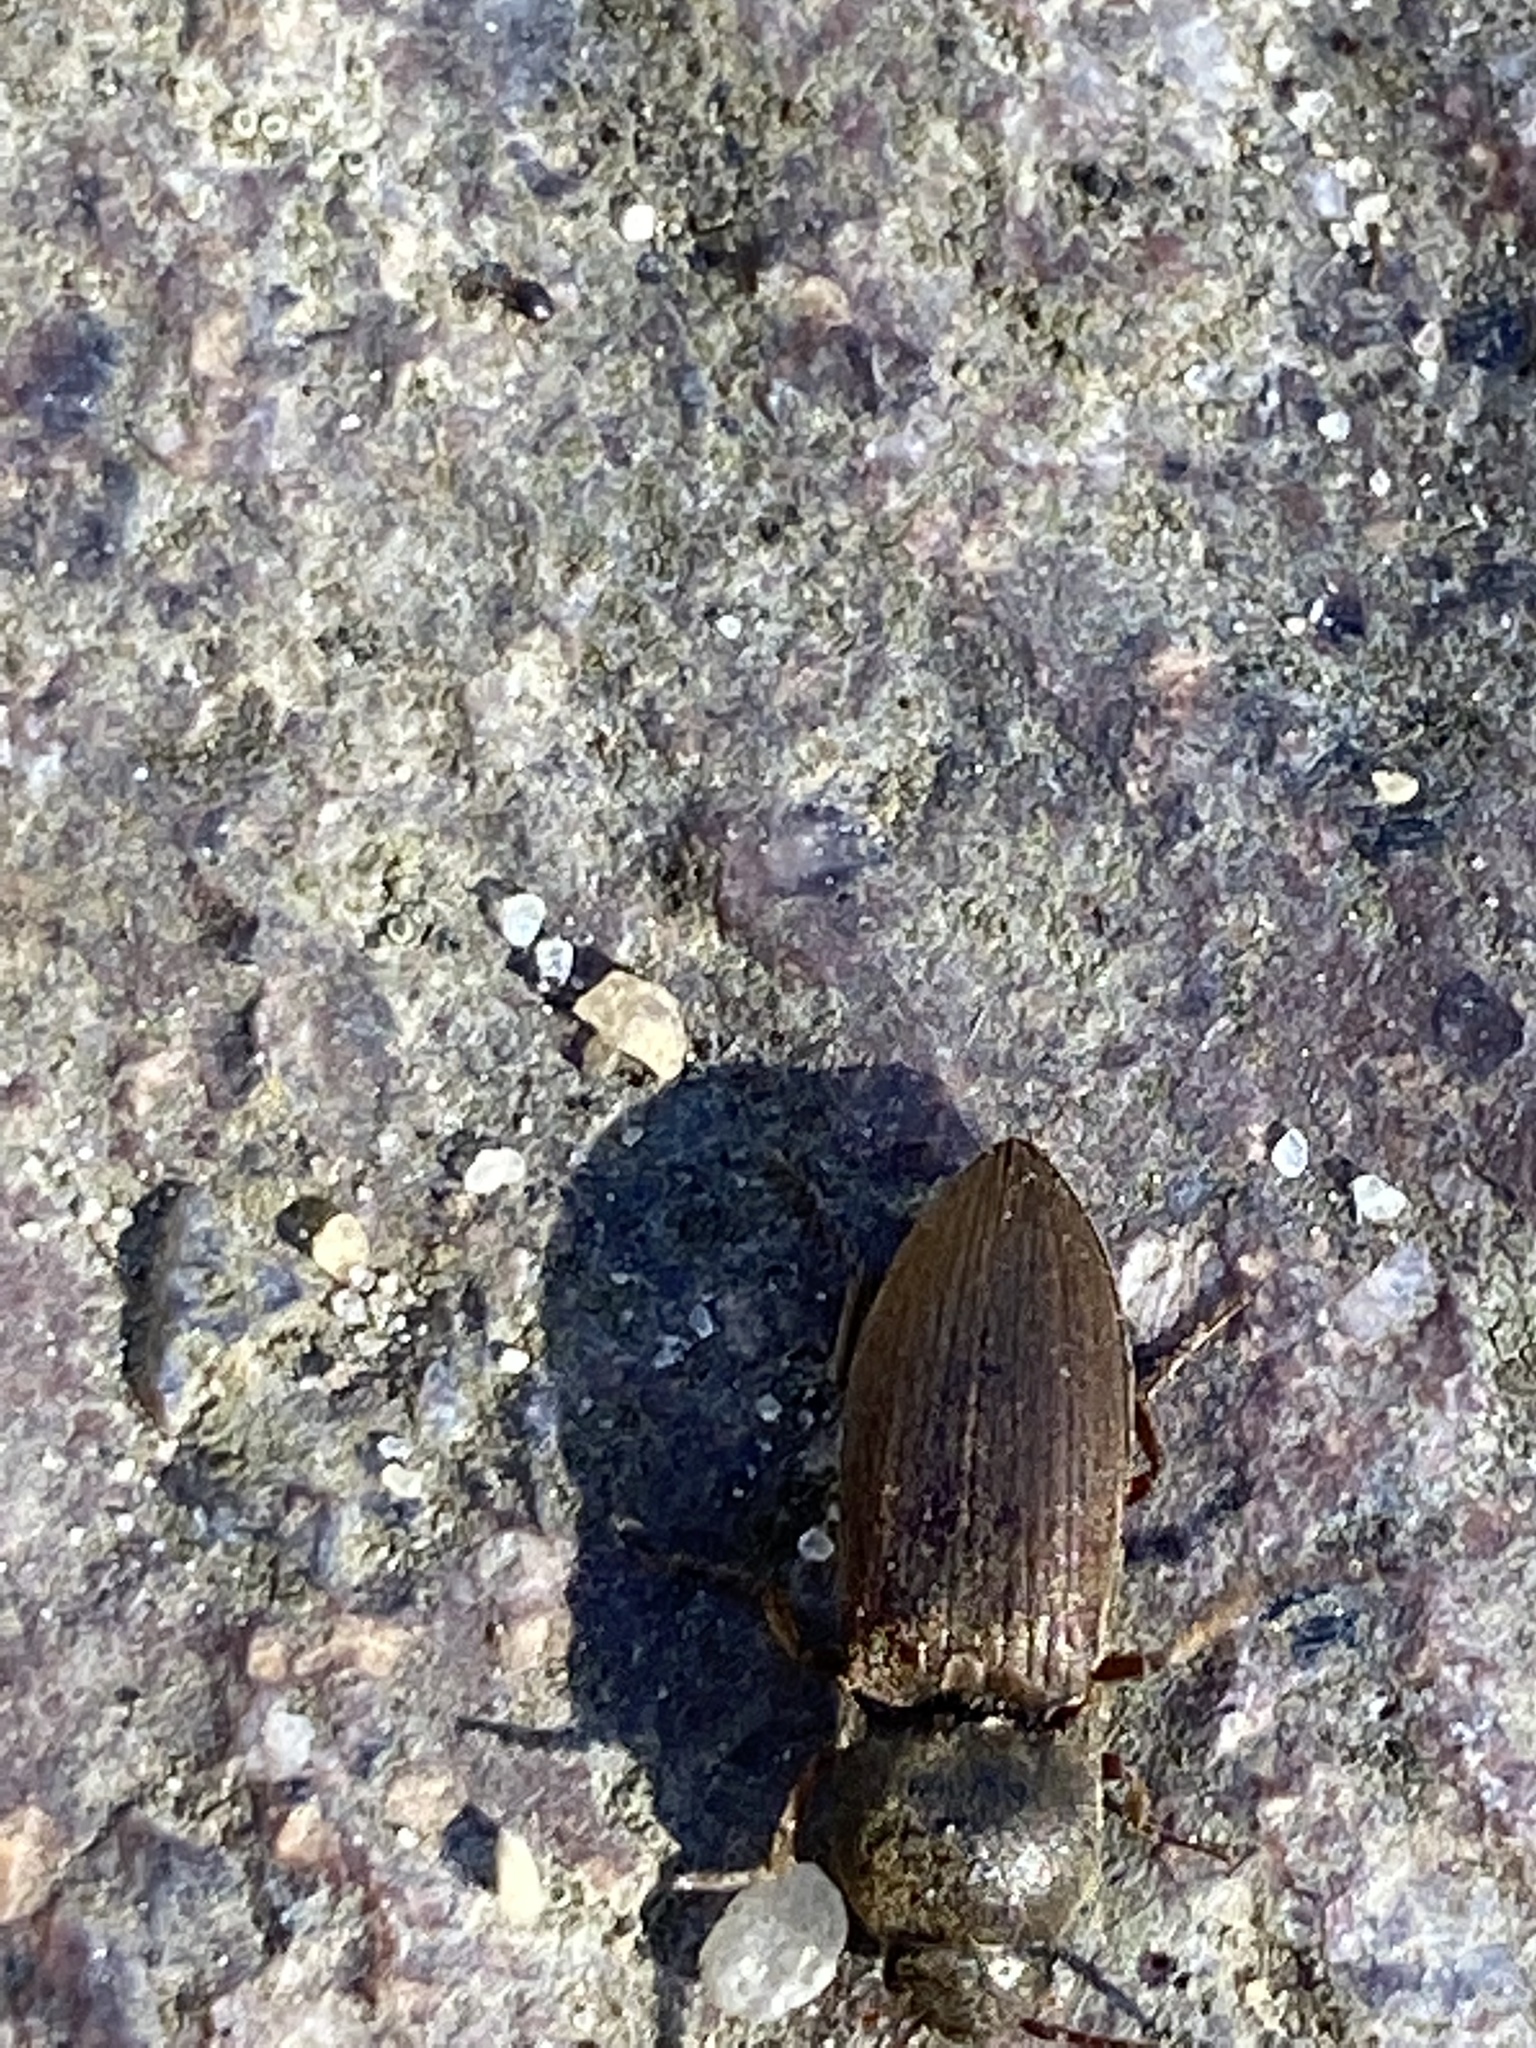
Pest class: clickbeetles_wireworms